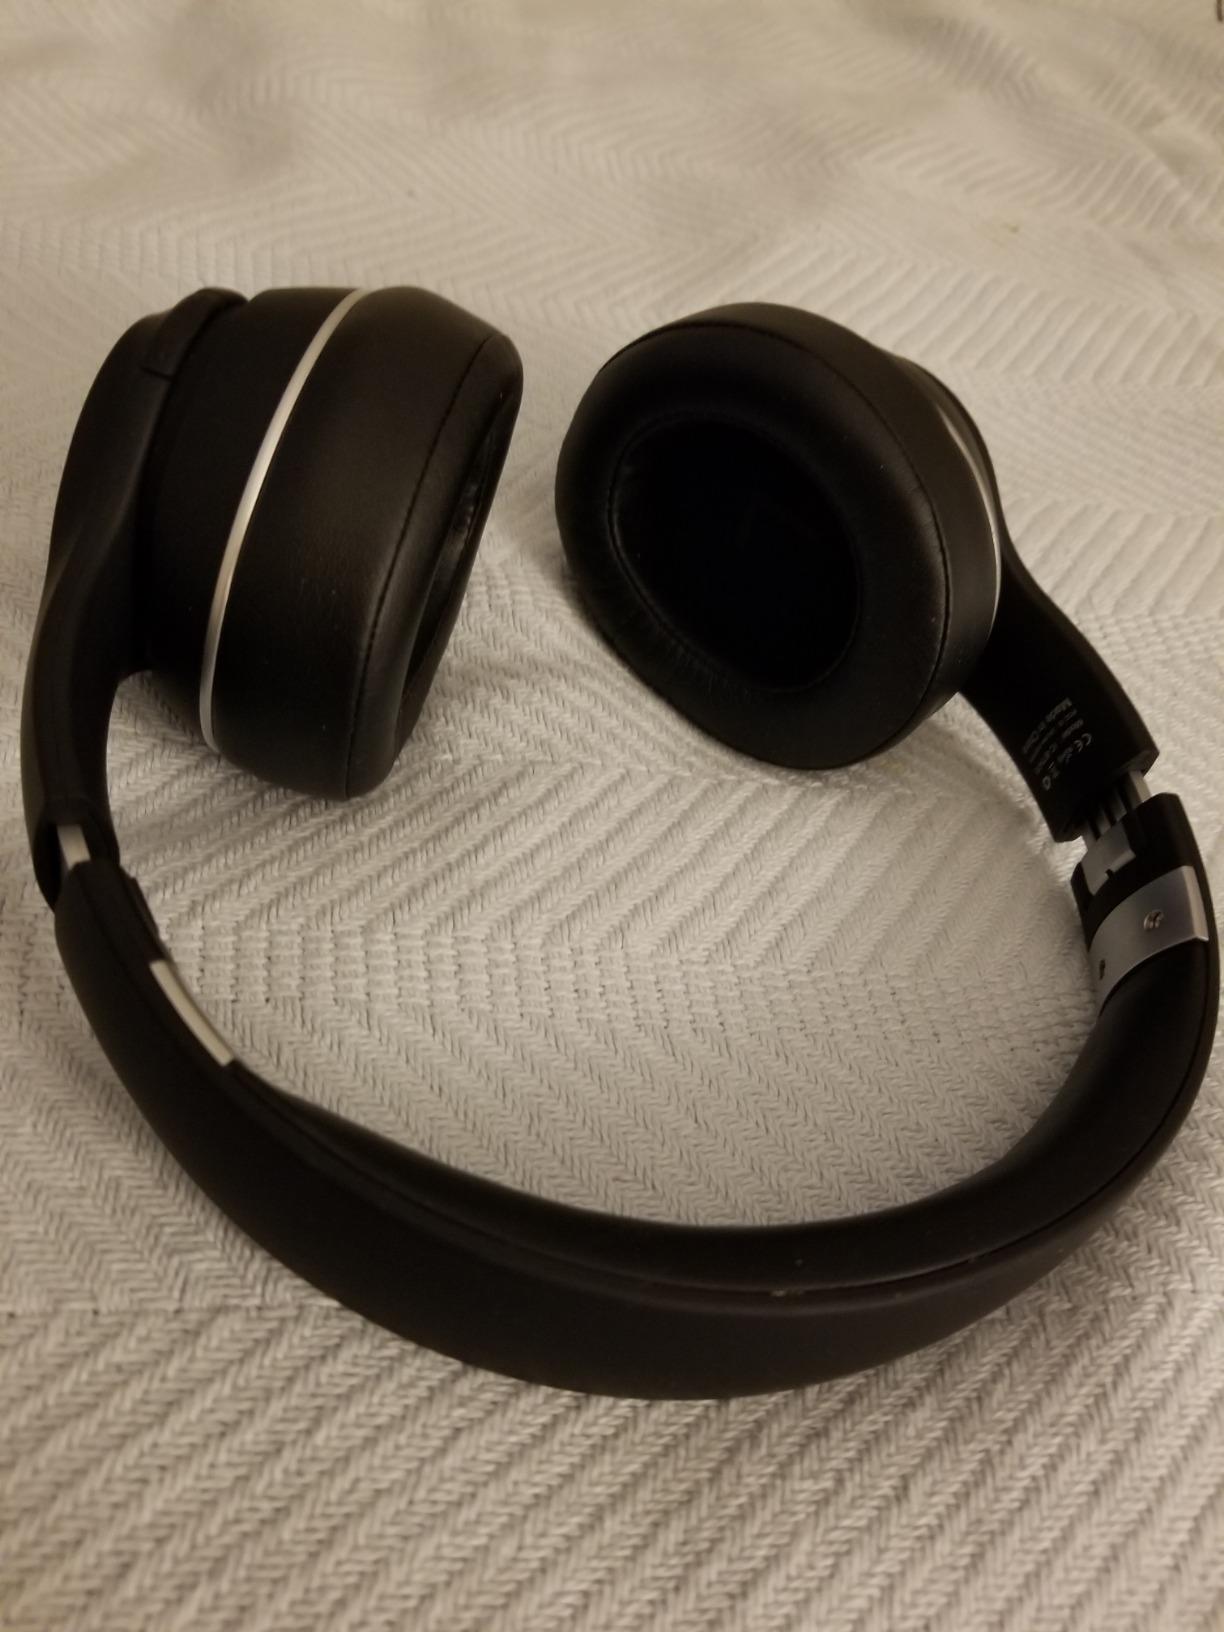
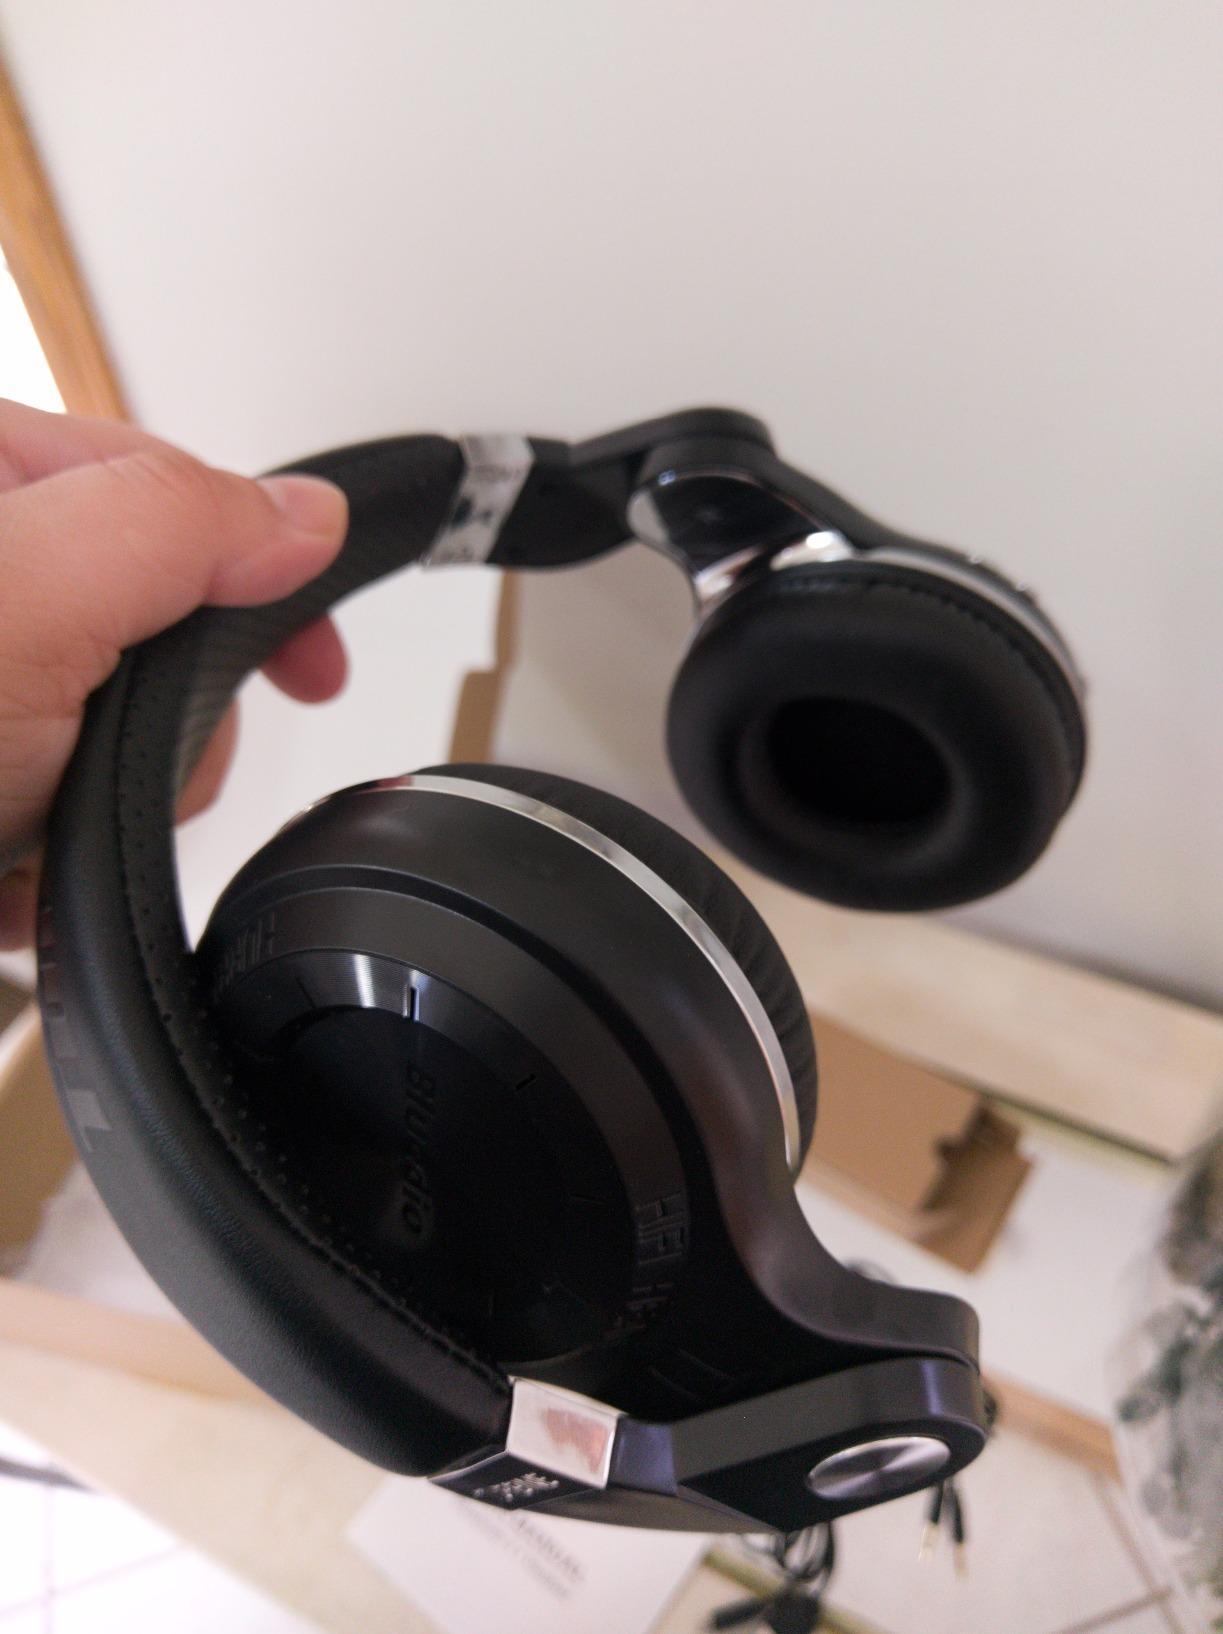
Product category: headphones
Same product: no